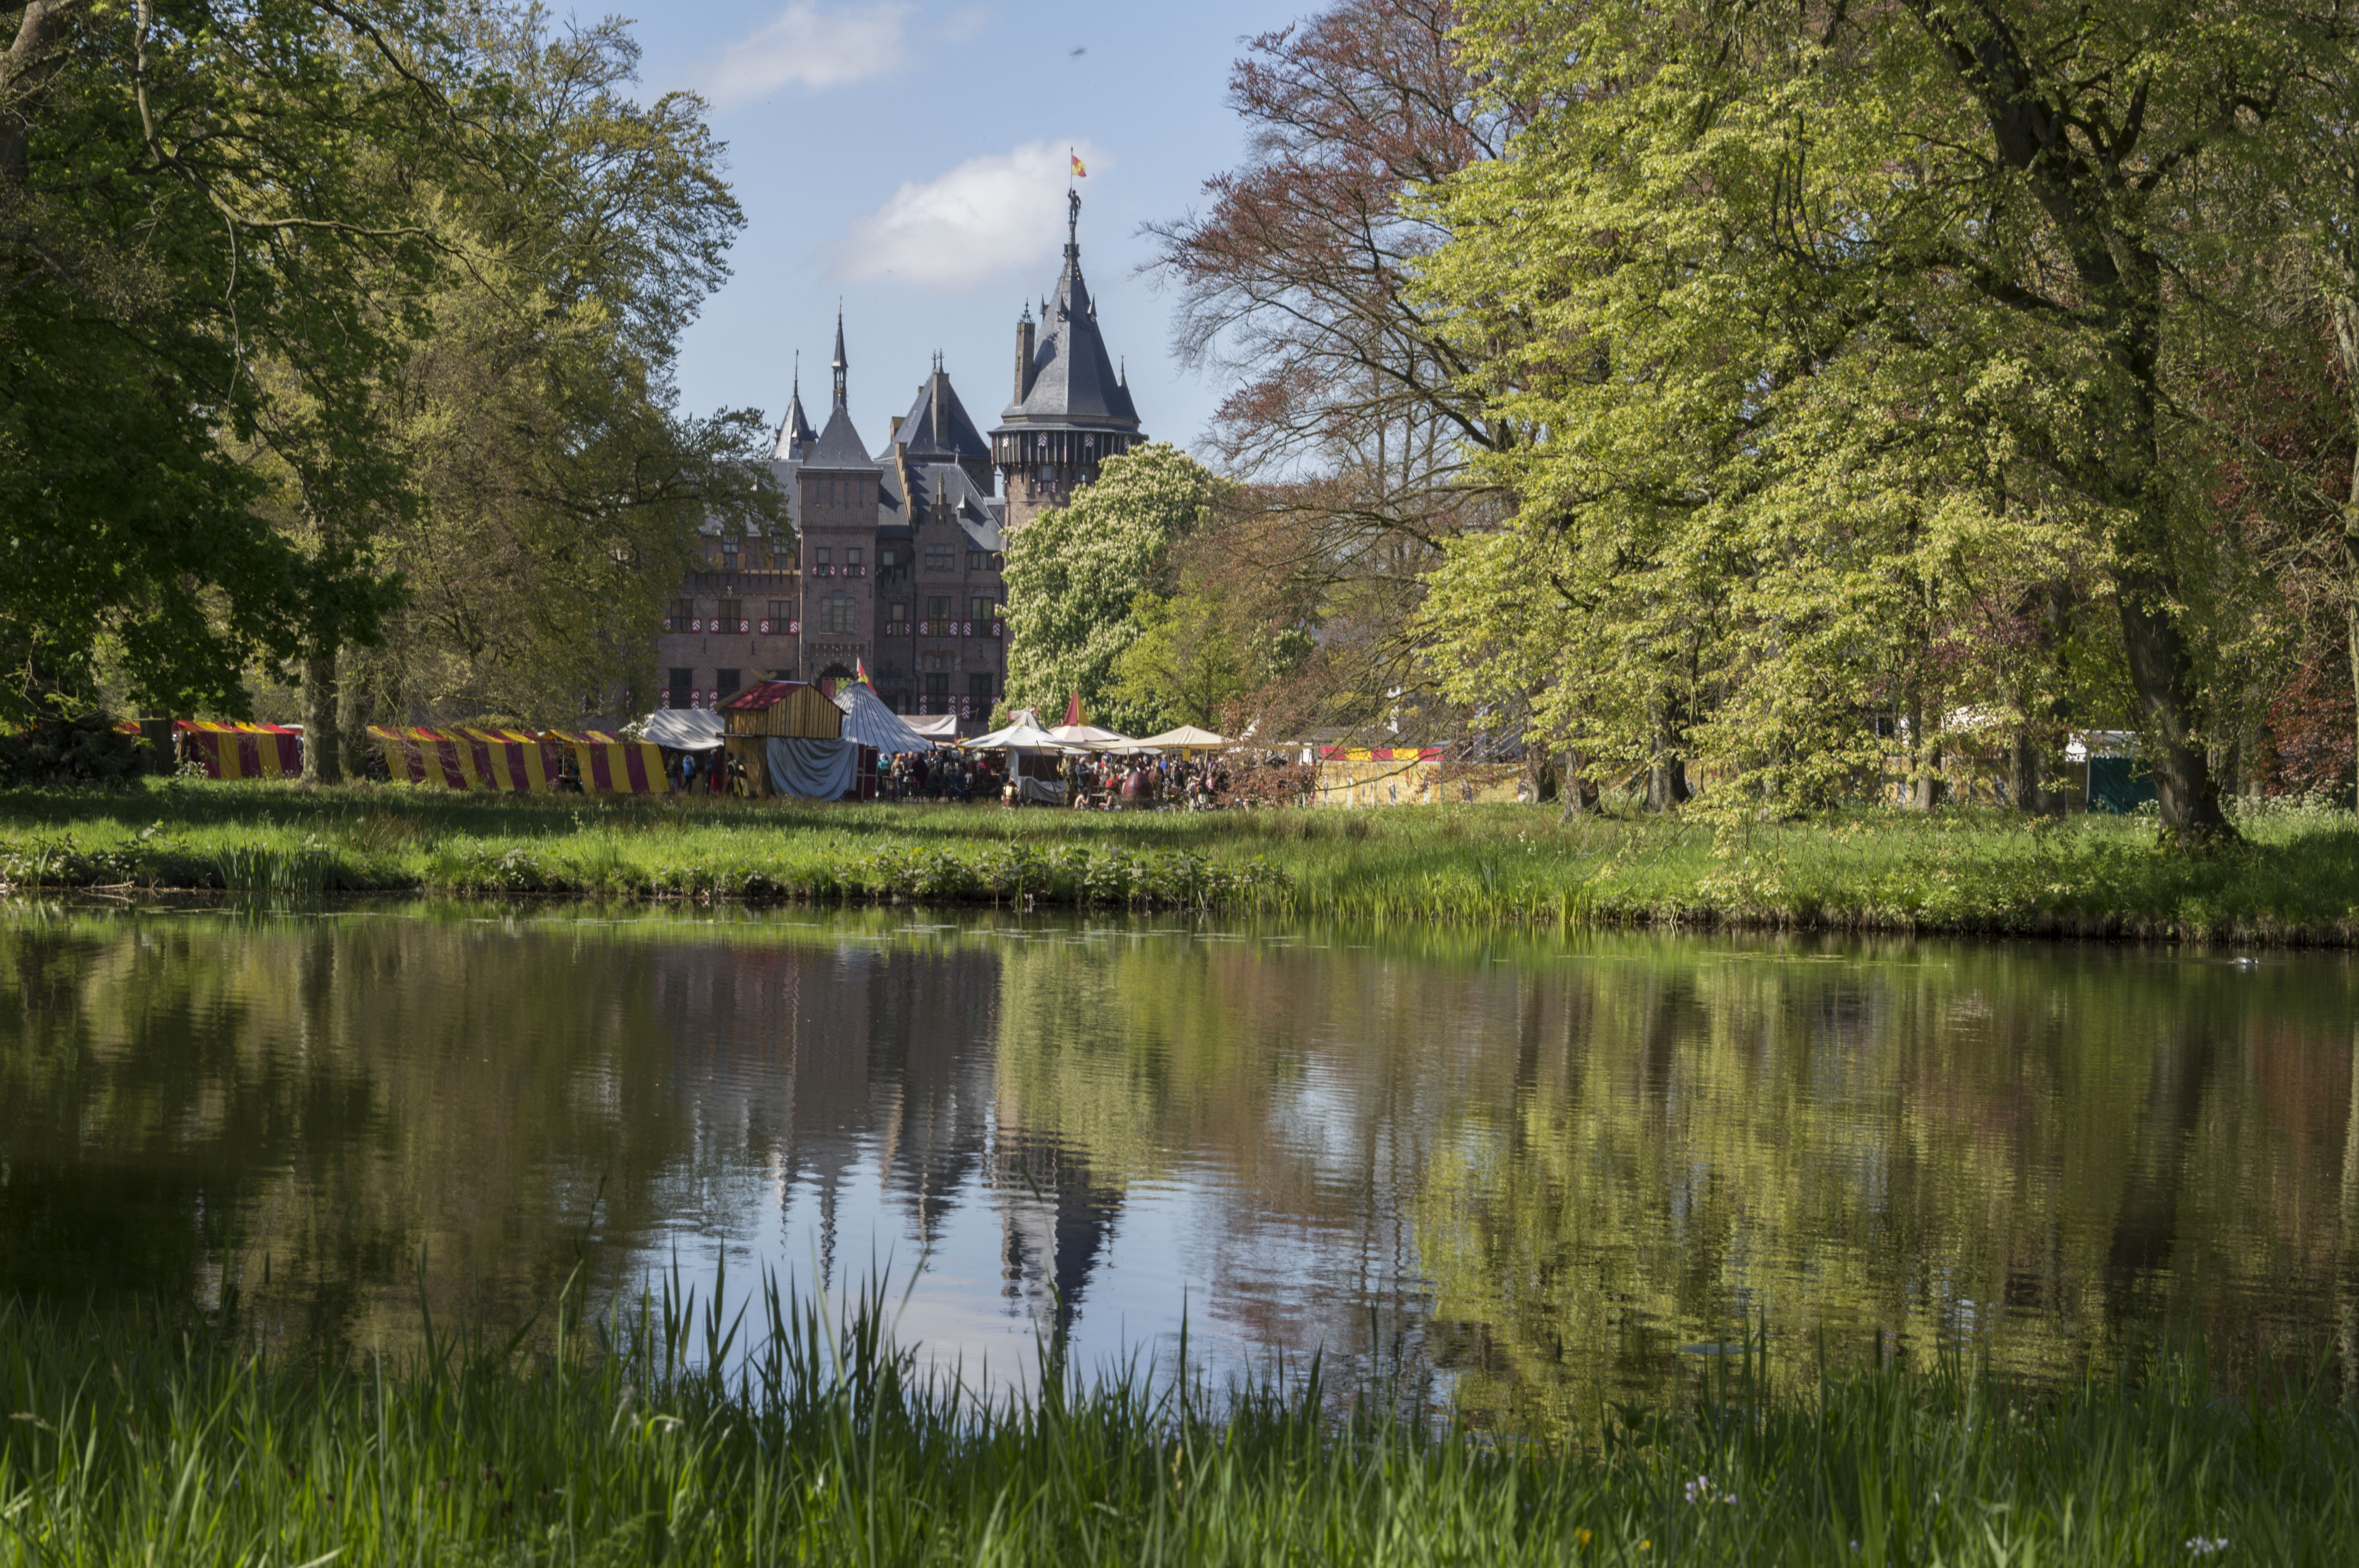
tree, outdoor, people, photography, meadow, flower, lake, van, river, photo, pond, reflection, autumn, park, nikon, garden, season, waterway, body of water, cosplay, holland, festival, nederland, netherlands, de, fun, dutch, outdoorphotography, picture, photograph, fotos, foto, fotografie, pd, event, costume, kasteel, paulvandevelde, pdvandevelde, padagudaloma, dordrecht, nederlandinfotos, eventphotography, evenementenfotografie, pvdvfotografie, pdvandeveldedordrecht, nederlandsefotografie, dutchphotogaraphy, totallydutch, fotografienederland, hollandsefotografie, fotografieholland, velde, haarzuilens, dehaar, elfia, eff, kasteeldehaar, elffantasyfair, elfiahaarzuilens, elfia2014, eff2014, rural area, fish pond